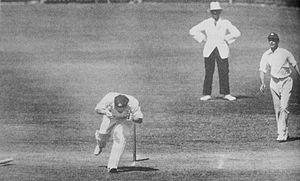
William Albert Stanley Oldfield, communément appelé Bert Oldfield, était un joueur de cricket australien. Il a disputé son premier test avec l'équipe d'Australie en 1920 en tant que gardien de guichet, un poste qu'il occupa de longues années et pour lequel il était l'un des meilleurs de son époque. Il ne manqua qu'un seul test entre 1924 et 1925, à la suite de sa fracture de la mâchoire à cause d'une balle lancée par Harold Larwood lors des Ashes de 1932-33.
L'équipe d’Australie de cricket représente l’Australie dans les compétitions internationales majeures, comme la Coupe du monde de cricket, et dans les trois principales formes de cricket international : le Test cricket, le One-day International et le Twenty20 international.